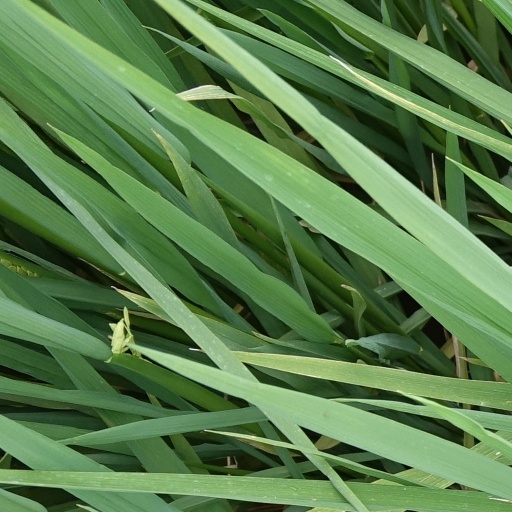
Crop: rice